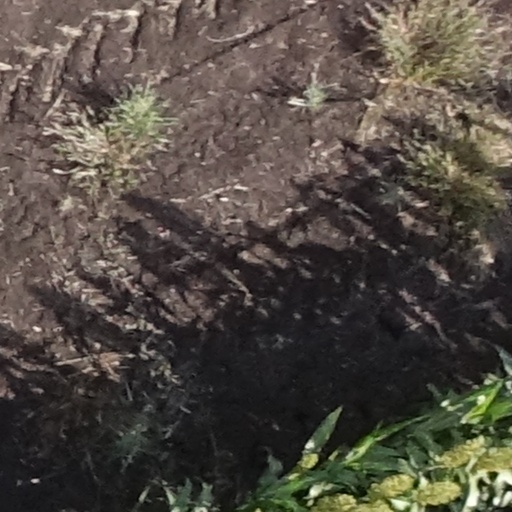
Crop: sorghum